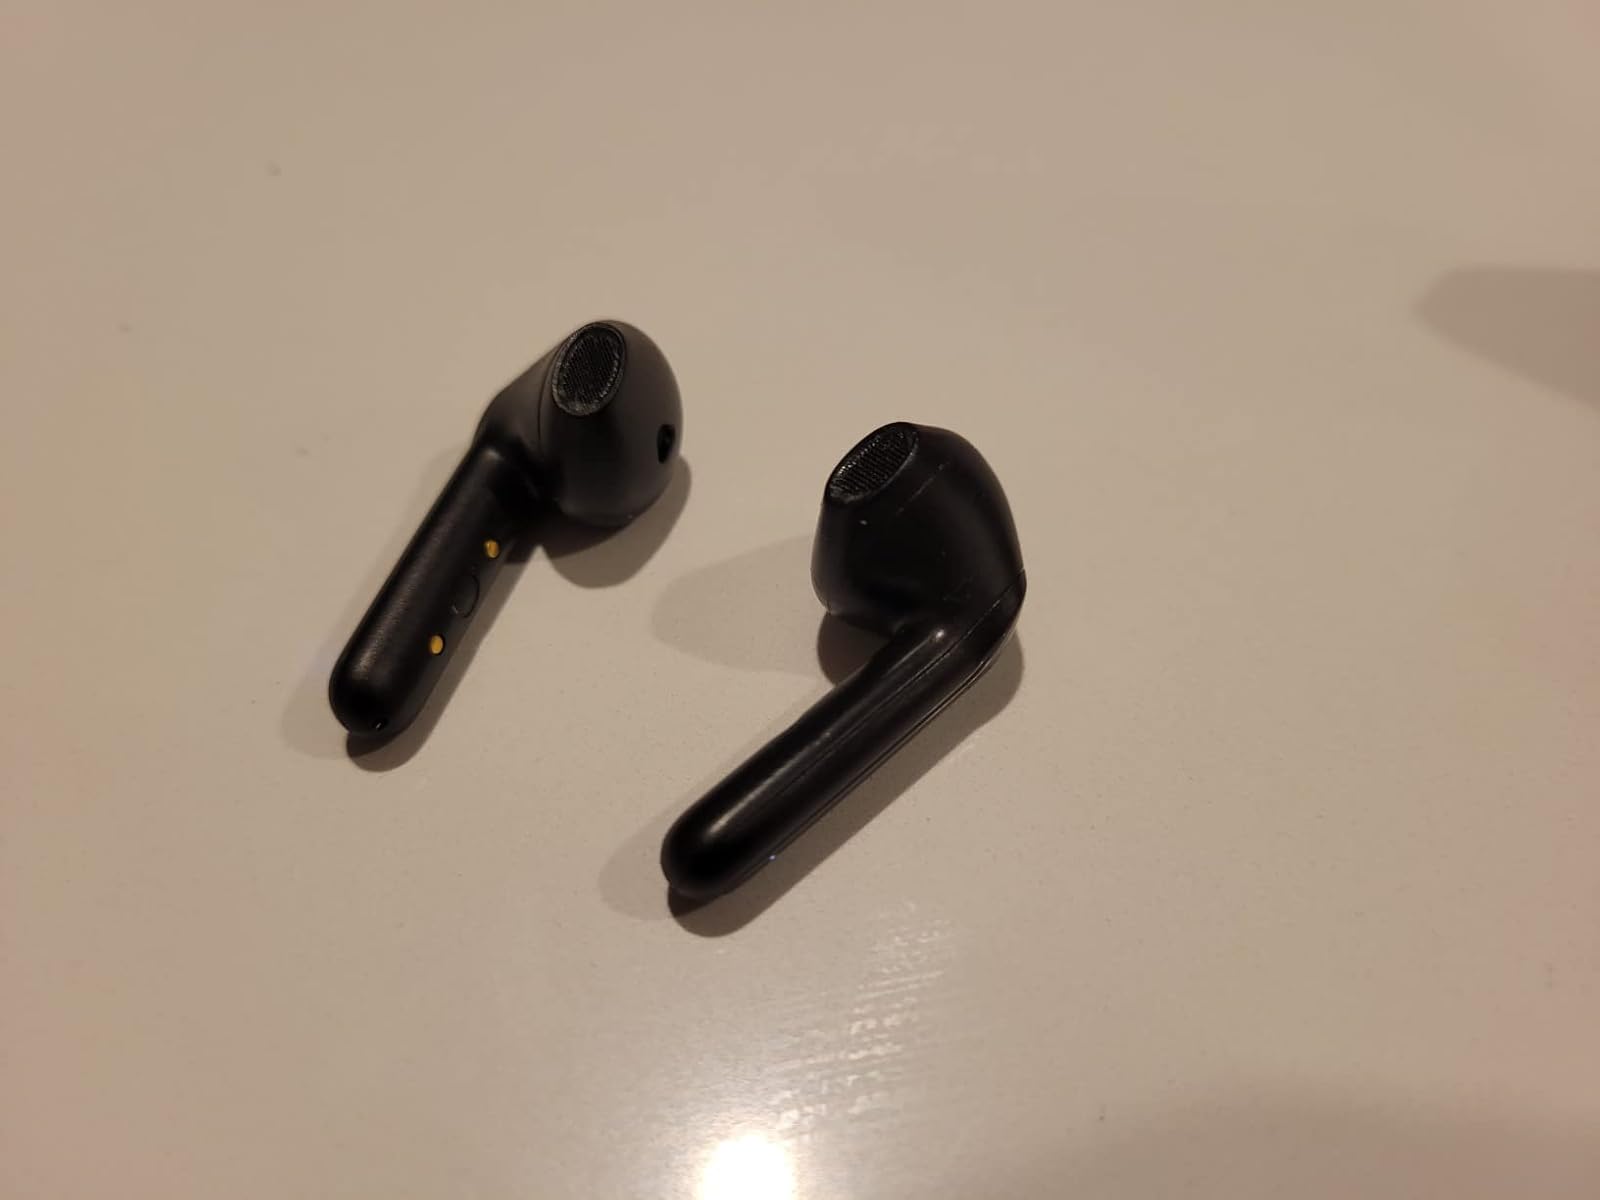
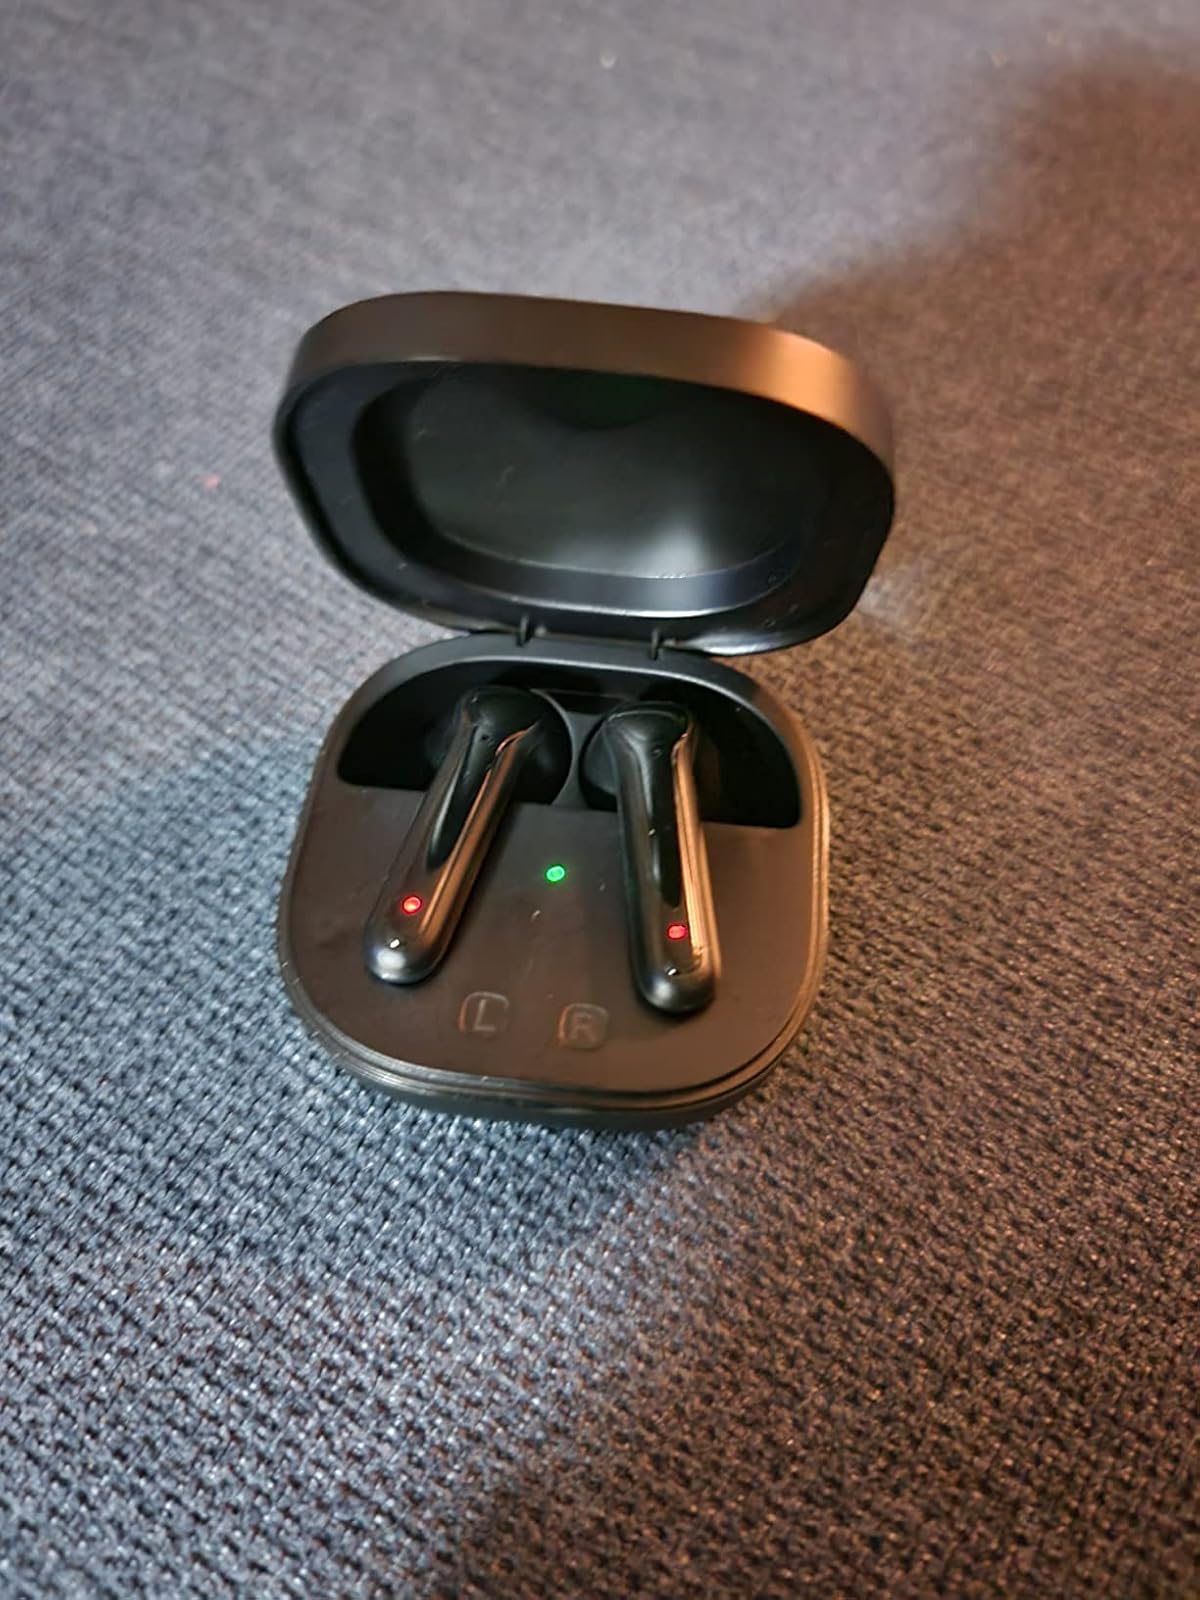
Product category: earbuds
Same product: yes